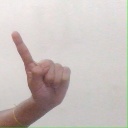
अक्षर: ए